Peeress (horse)

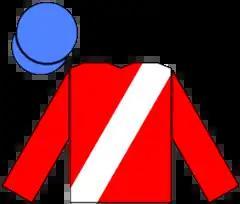
Racing colours of Cheveley Park Stud

Peeress (foaled 1 February 2001) is a British Thoroughbred racehorse and broodmare. In a racing career which lasted from November 2003 until May 2007 raced eighteen times and won seven races, showing her best form over a distance of one mile. After finishing third in her only race as a two-year-old and won three times in the following year but appeared to be below top class. As a four-year-old she showed considerable improvement, winning the Windsor Forest Stakes in June and the Group One Sun Chariot Stakes in October. As a five-year-old she won a second race at the highest level, defeating male opposition in the Lockinge Stakes. In addition to her victories, she was placed in the Falmouth Stakes, Prix Jacques Le Marois and Matron Stakes. Peeress was retired to stud in 2007 and has made a successful start as a broodmare.